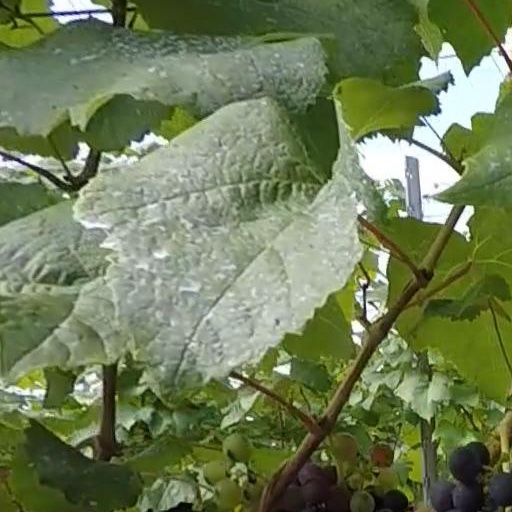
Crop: grape